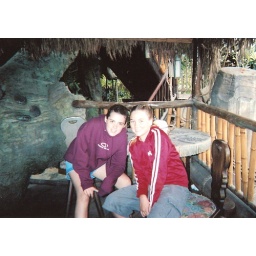
ma and alex in tarzans tree house